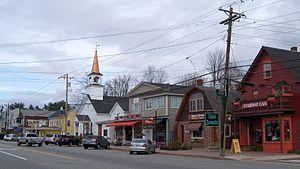
North Conway est un village de la petite ville Conway — recensement-designated place —, situé dans l'est du comté de Carroll, vallée du mont Washington près du lac Conwey, des monts Chucorua et Cranmore, à la lisière de la Forêt nationale de White Mountain. North Conway est délimité à l'est par la ligne d'État du Maine.